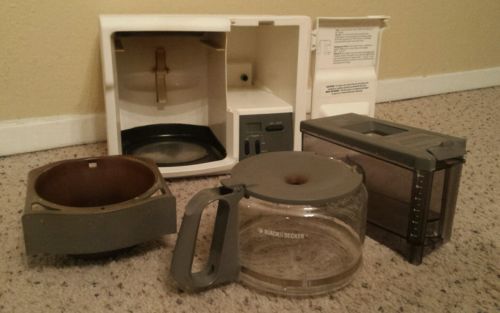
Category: coffee maker